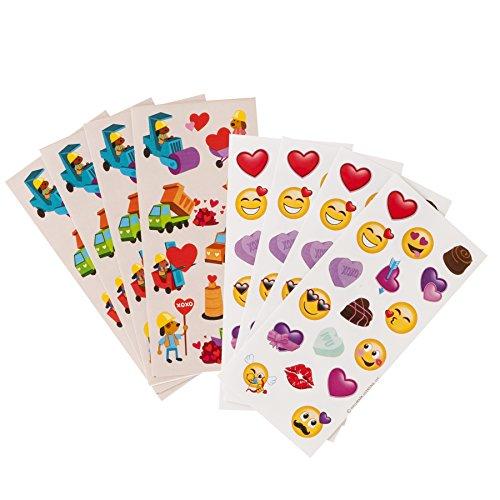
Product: Hallmark Valentine's Day Stickers (Emoticons)
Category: Toys & Games | Arts & Crafts | Stickers
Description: Kids of all ages will love these emoji Valentine's Day stickers from Hallmark.
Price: $8.09